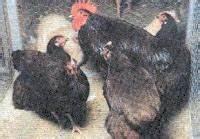
chicken